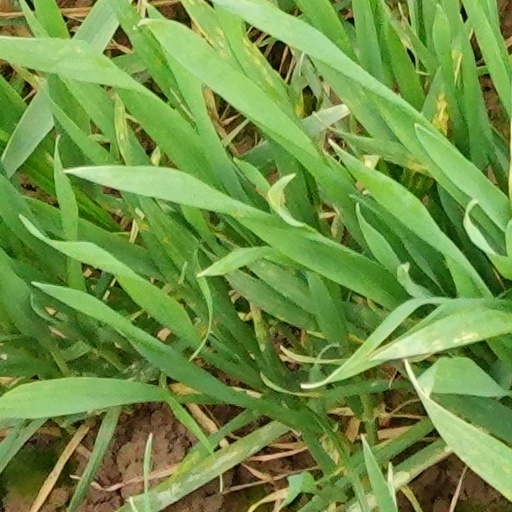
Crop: wheat